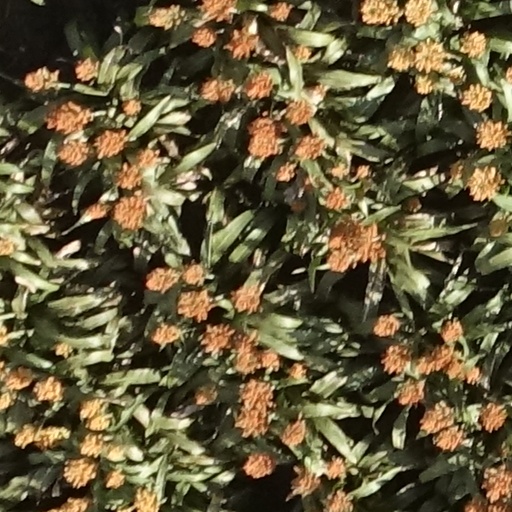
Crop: sorghum